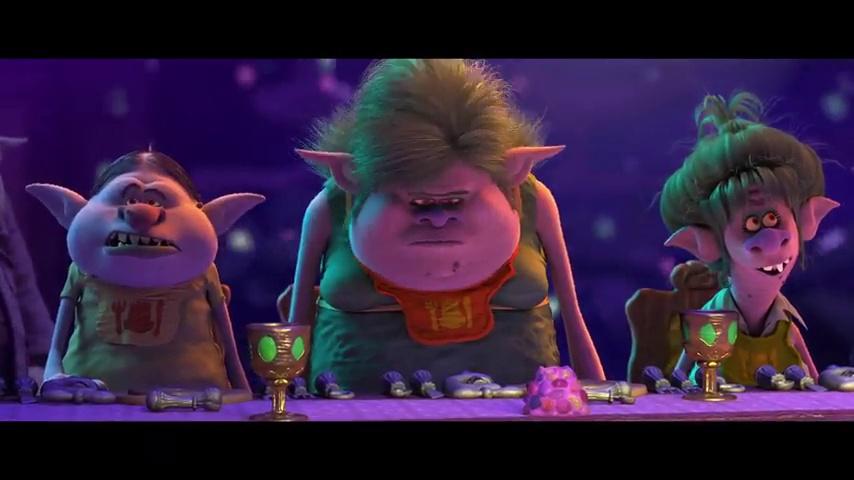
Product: Dreamworks Trolls Collapsible Storage Trunk
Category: Baby Products | Nursery | Furniture | Storage & Organization | Storage Bins & Boxes
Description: Collapsible and Lightweight - perfect for storing just about anything.
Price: $24.99
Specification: ProductDimensions:14.5x30x16inches|ItemWeight:4.95pounds|ShippingWeight:4.95pounds(Viewshippingratesandpolicies)|DomesticShipping:ItemcanbeshippedwithinU.S.|InternationalShipping:ThisitemcanbeshippedtoselectcountriesoutsideoftheU.S.LearnMore|ASIN:B01LFX5RJ4|Itemmodelnumber:NK550548|Manufacturerrecommendedage:36months-12years